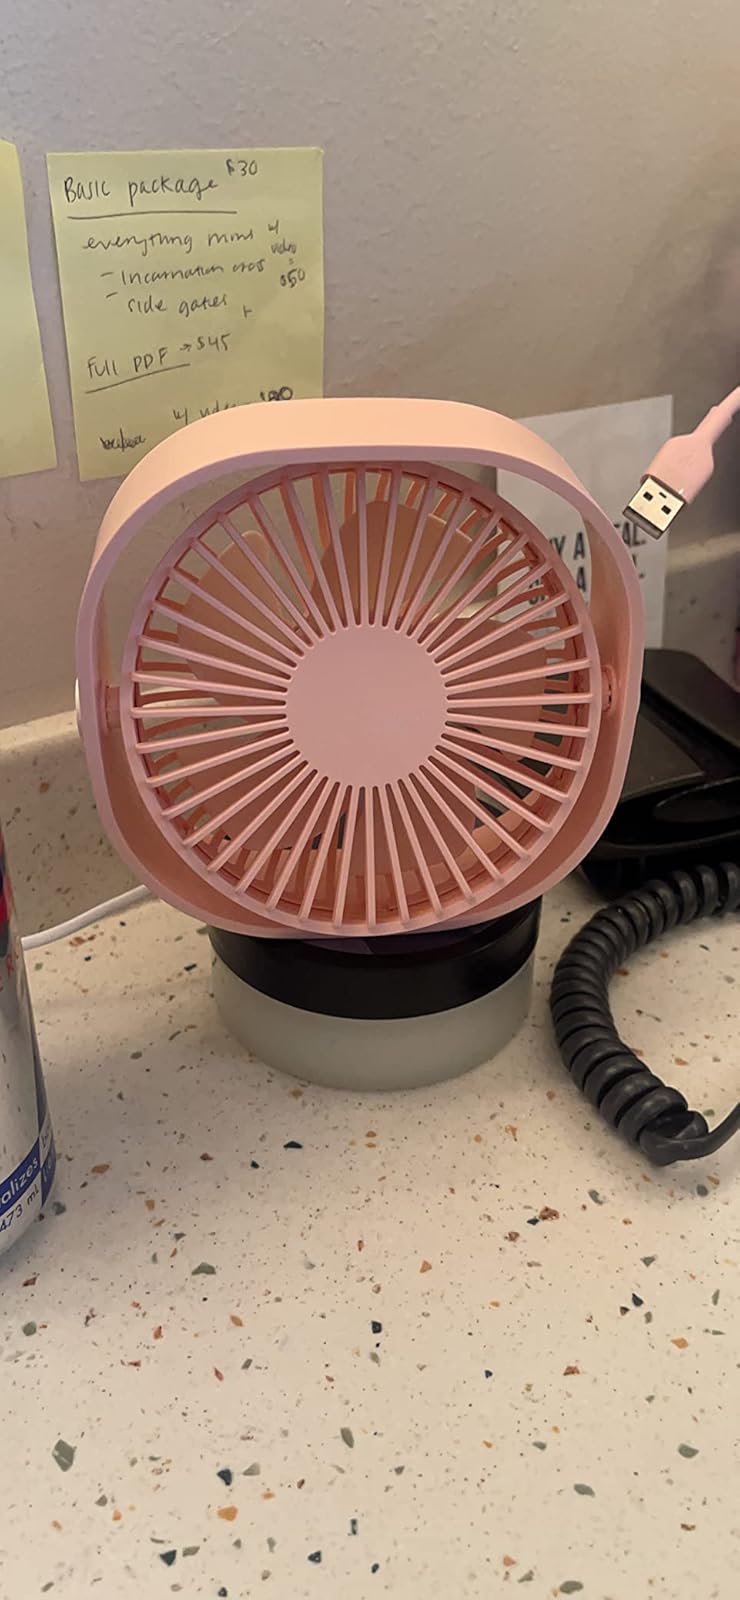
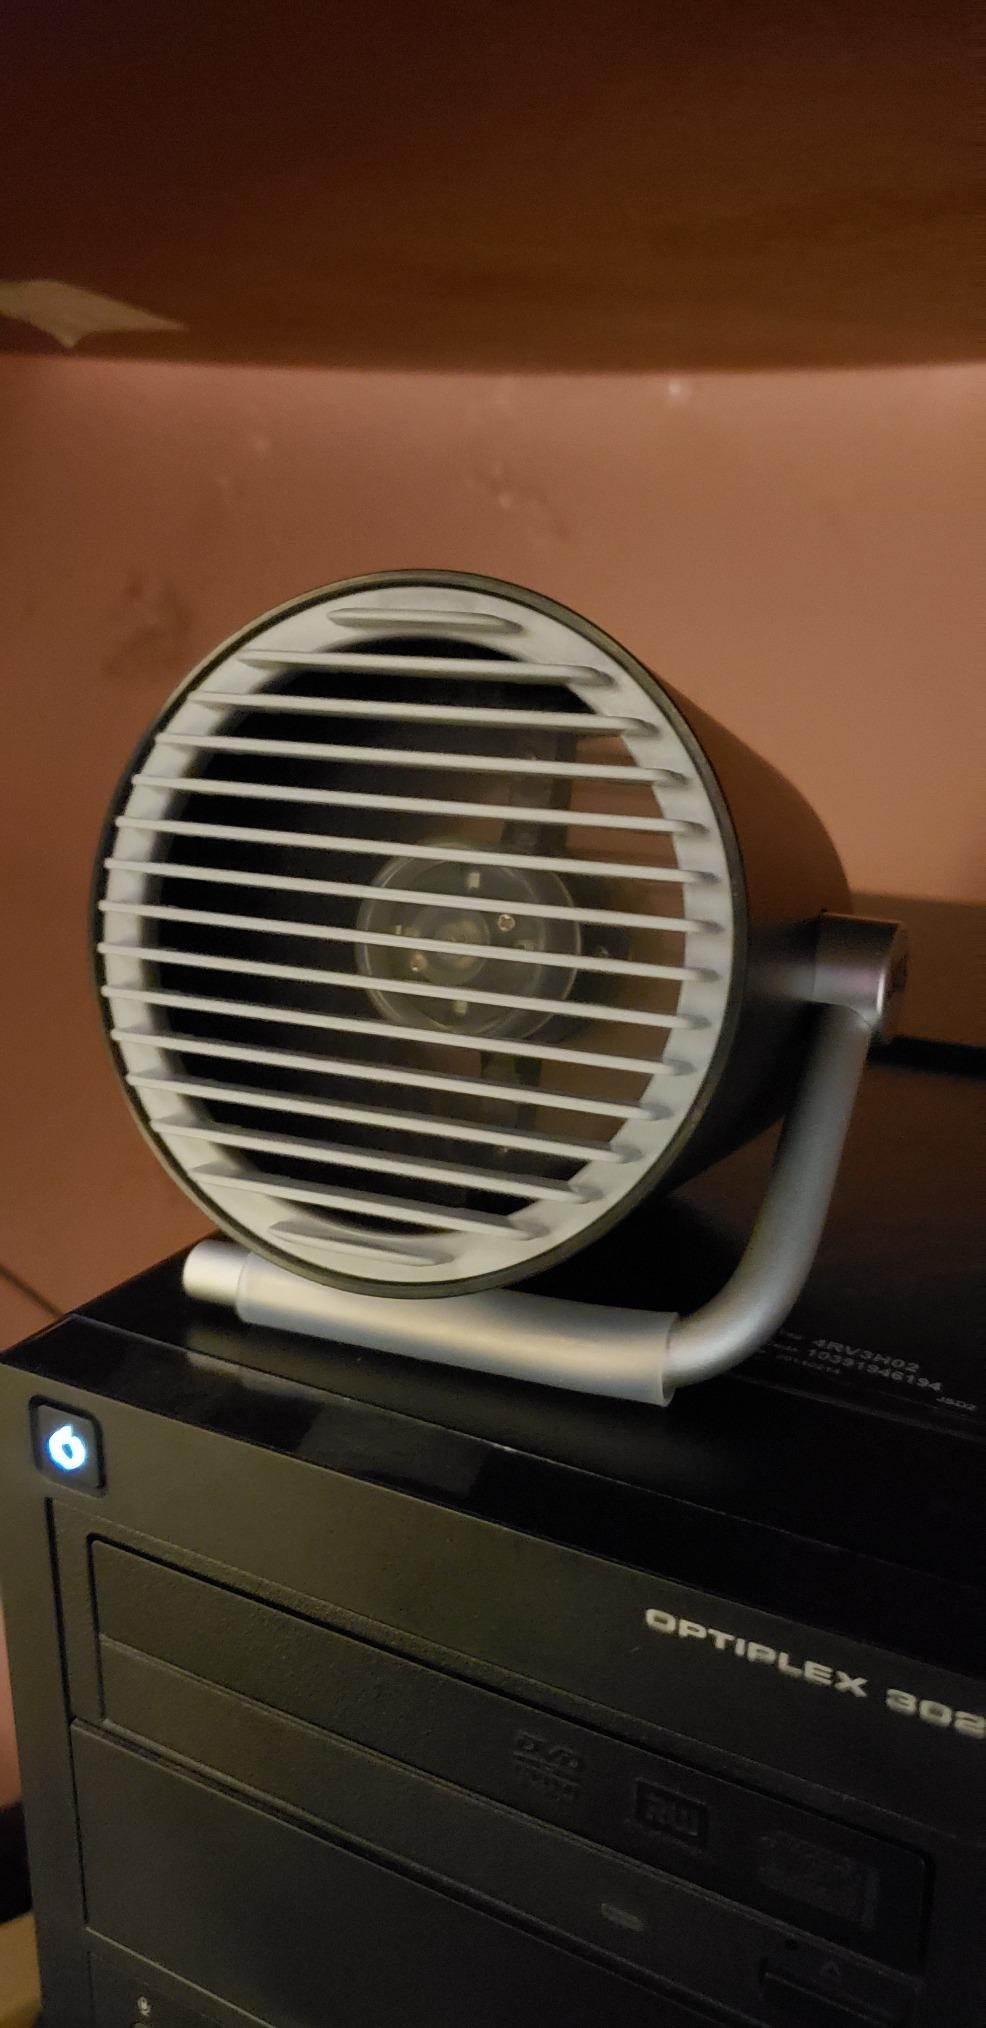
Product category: fan
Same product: no